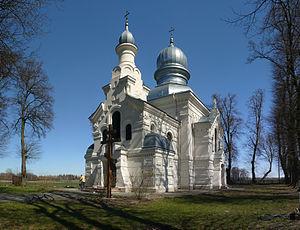
Dratów est un village polonais de la gmina de Ludwin dans le powiat de Łęczna de la voïvodie de Lublin dans l'est de la Pologne.